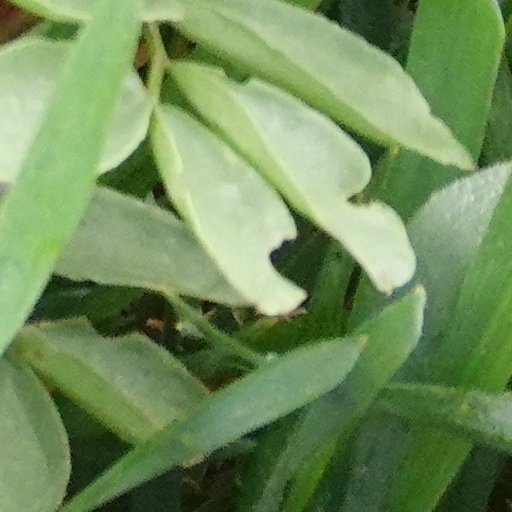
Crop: wheat